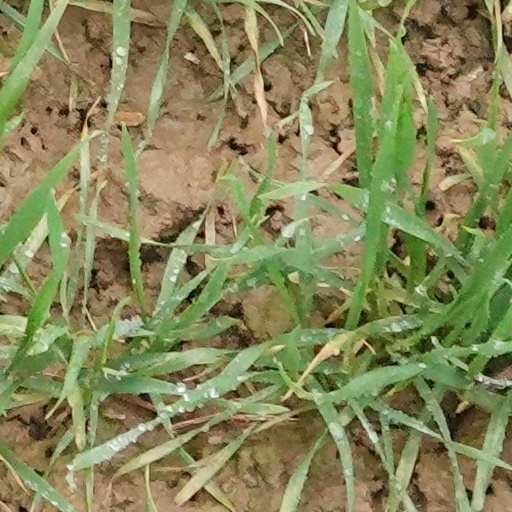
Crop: wheat